West Sussex Railway

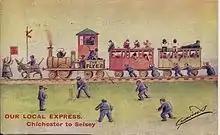
Picture postcard depicting the train

Following the end of the First World War, independent operators of road lorries, and, gradually, road passenger vehicles, became numerous, and the inconvenience of using the tramway became prominent: agricultural produce and supplies needed to be carted to and from the tramway station, and the thinly distributed population were more easily serviced by a road vehicle, especially when that could run to the centre of Chichester or direct to the LB&SCR station there. Traffic declined seriously in the 1920s.